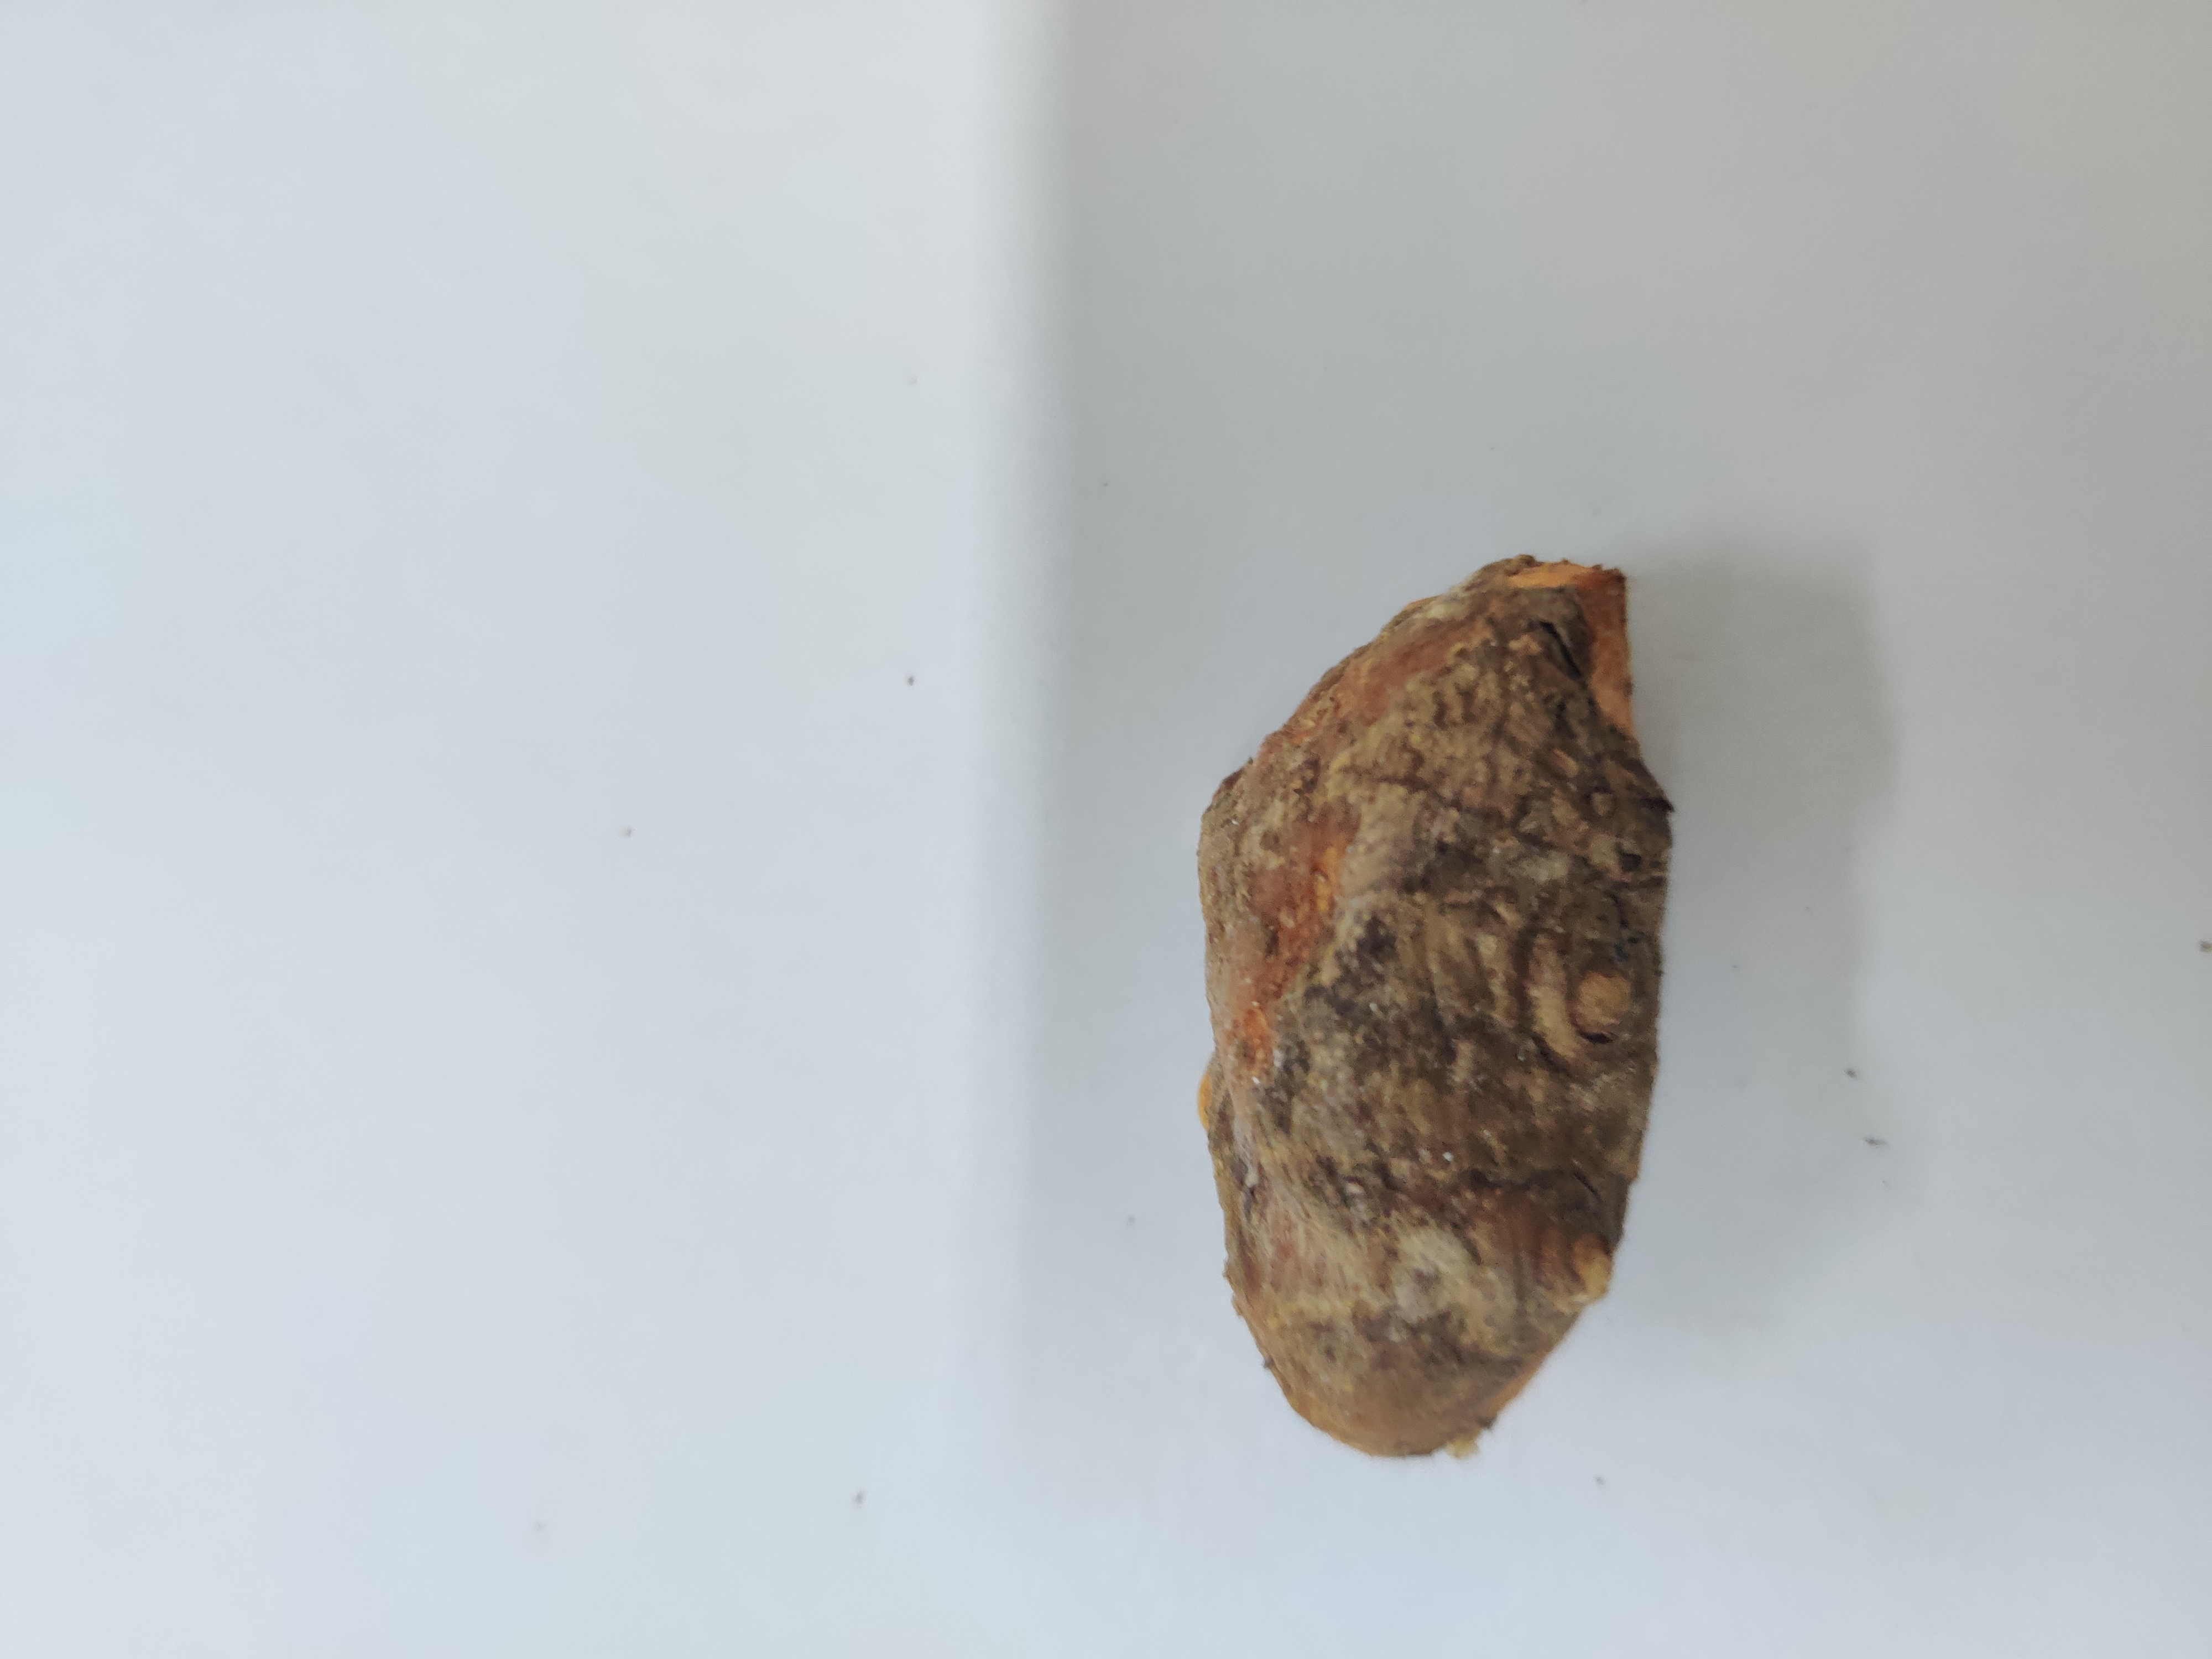
Crop: Turmeric
Condition: Severely Damaged